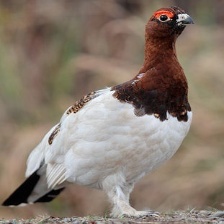
Species: WILLOW PTARMIGAN
Scientific name: LAGOPUS LAGOPUS